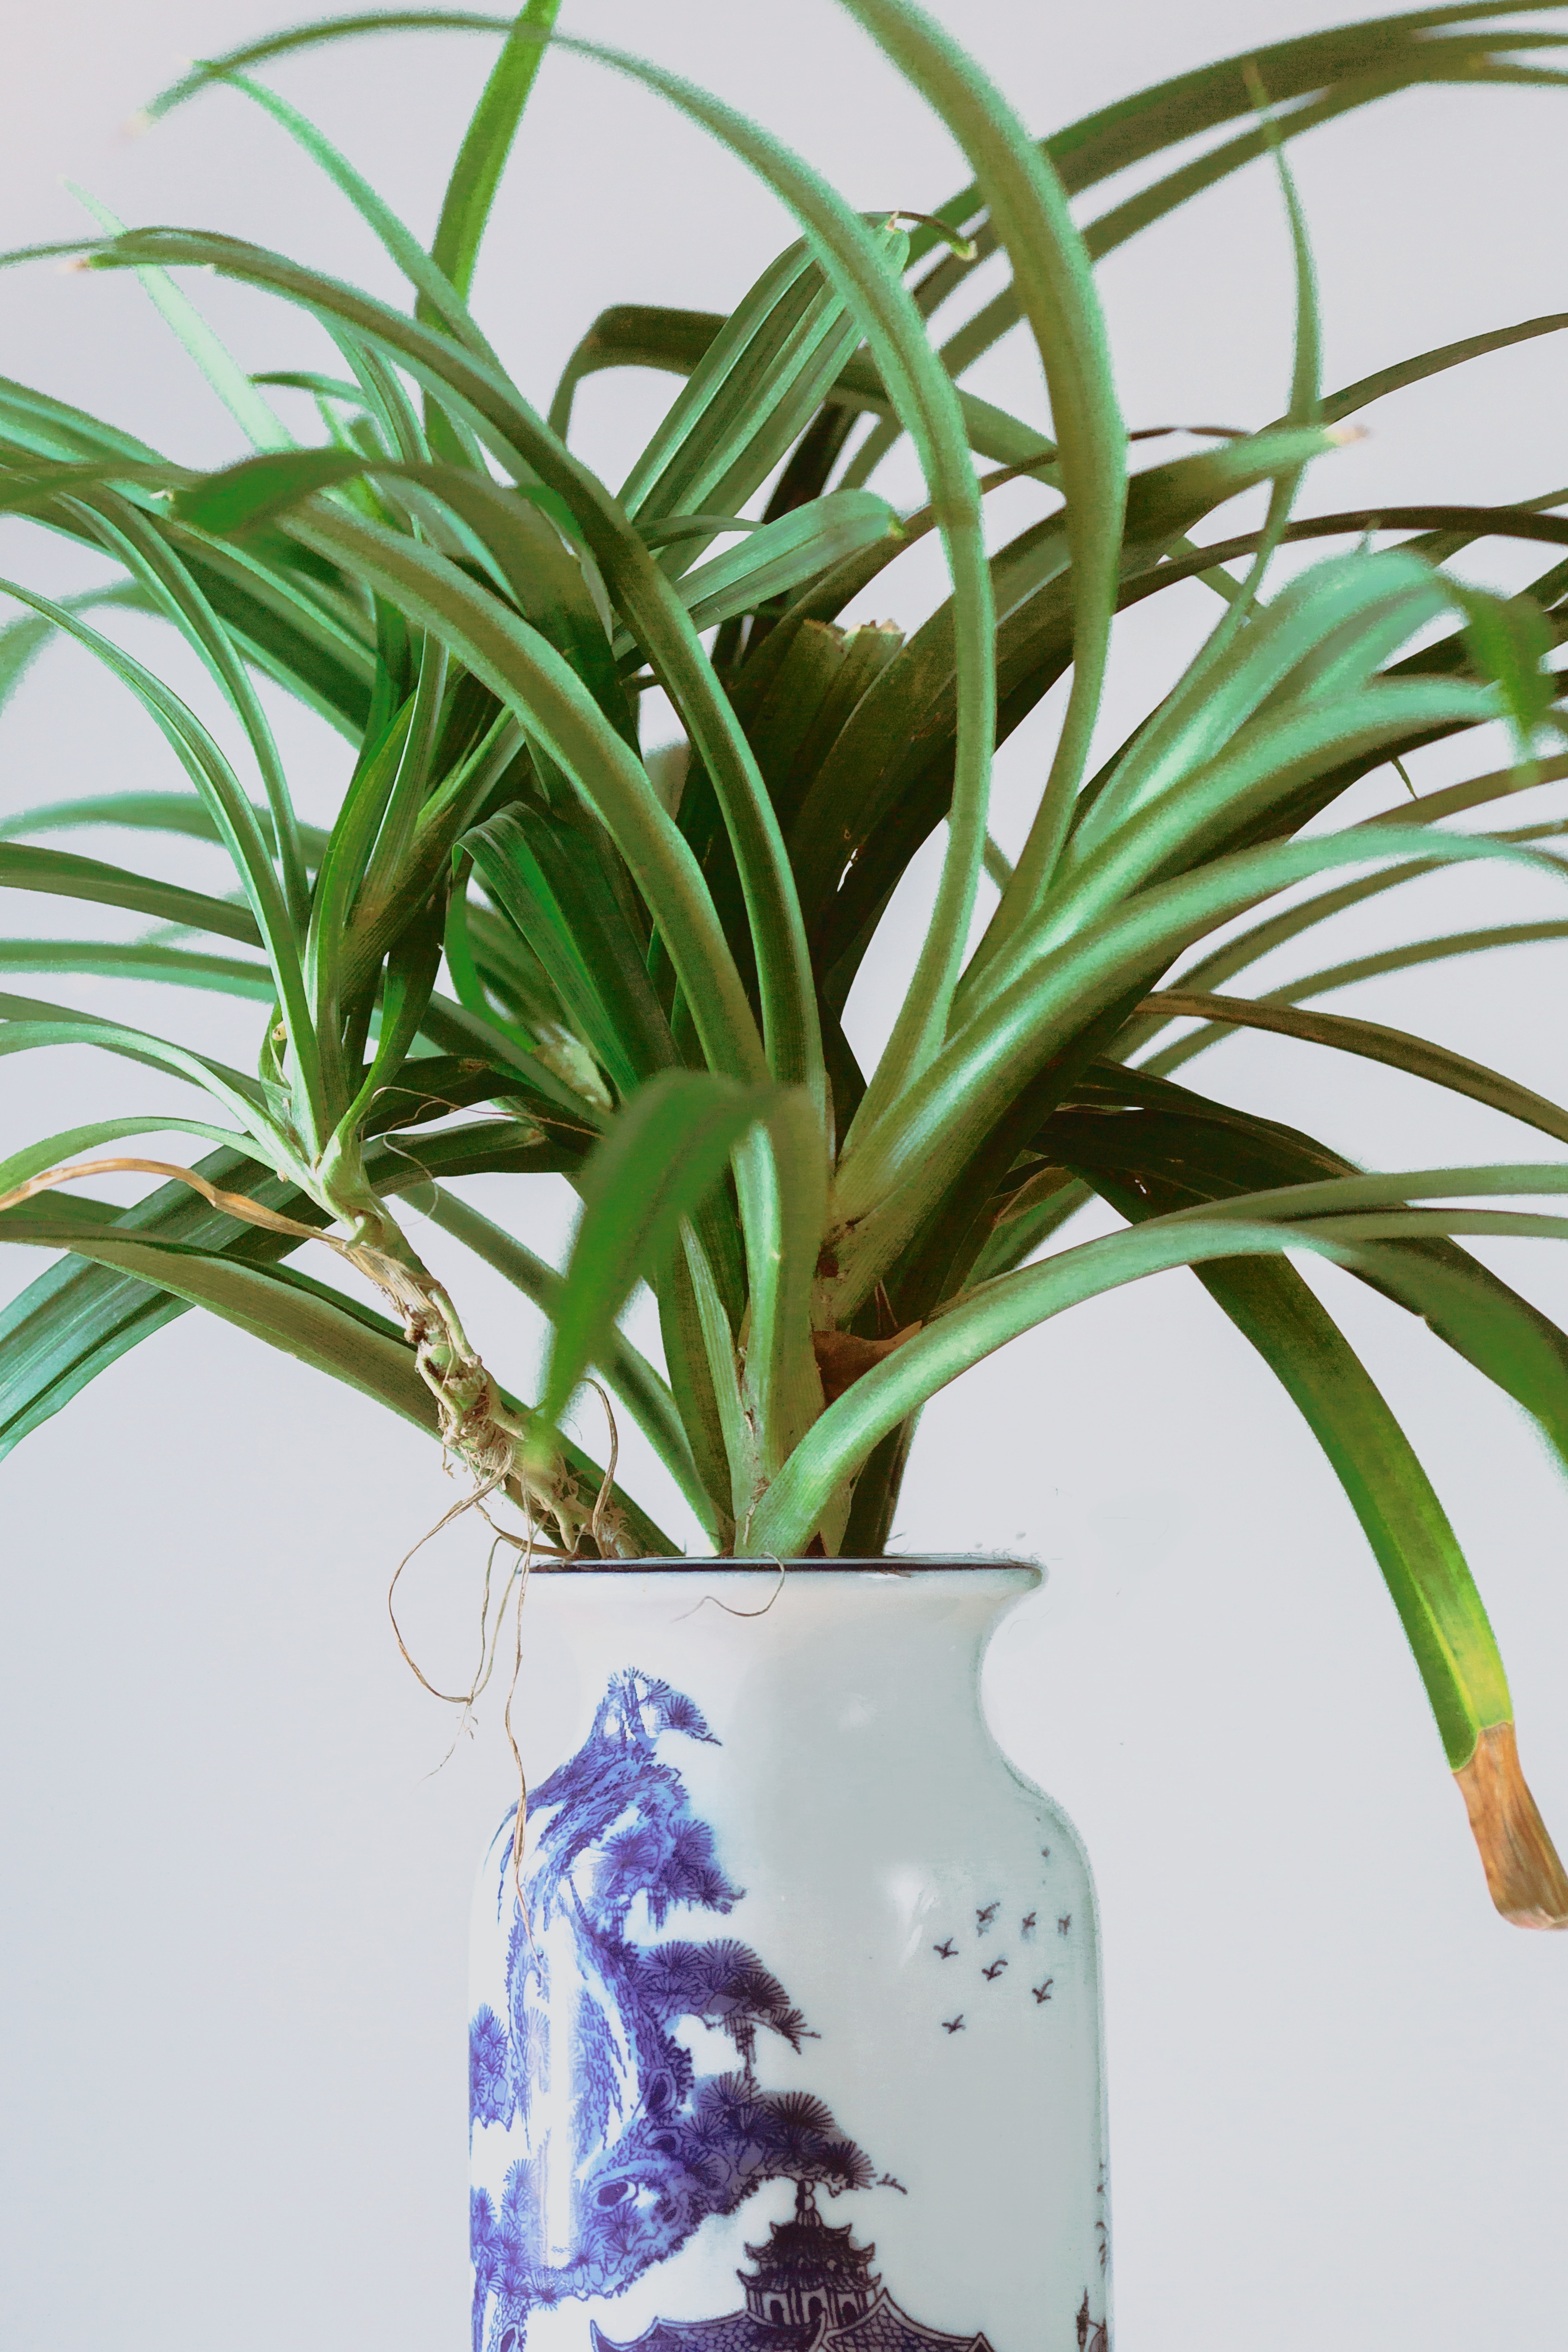
tree, grass, branch, plant, leaf, flower, produce, botany, houseplant, flowering plant, grass family, plant stem, woody plant, land plant, arecales, palm family